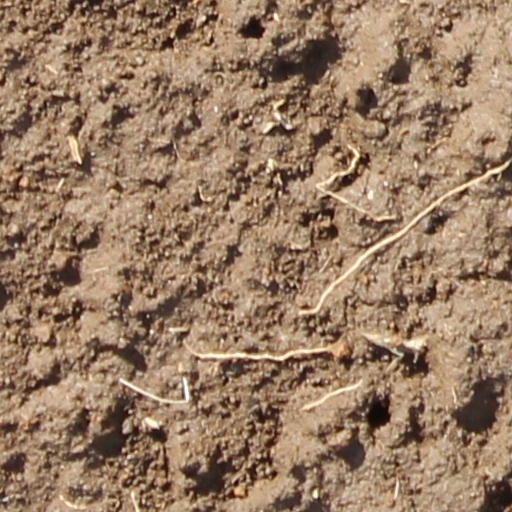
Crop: wheat